Divisumma 18

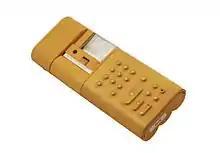
Olivetti Divisumma 18, Museo Nazionale della Scienza e della Tecnologia "Leonardo da Vinci", Milan

The Divisumma 18 was an electronic printing business calculator manufactured by Olivetti in 1972 and designed by Milanese architect Mario Bellini. It was selected for its collection by the Museum of Modern Art in New York.